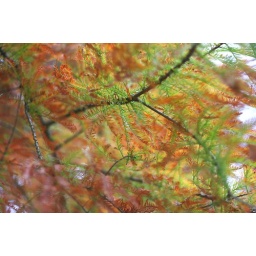
a closeup of a big fir tree in the park that looked furry